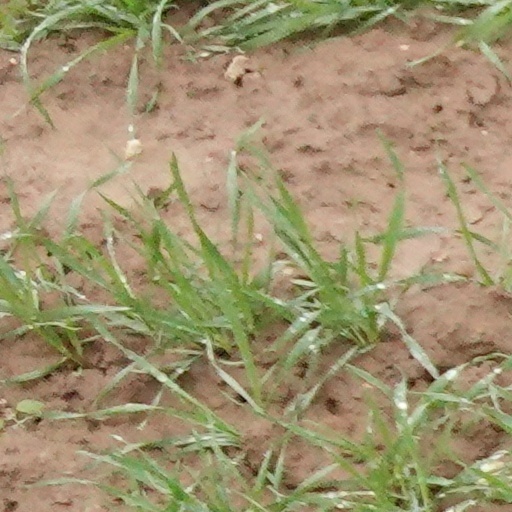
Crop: wheat